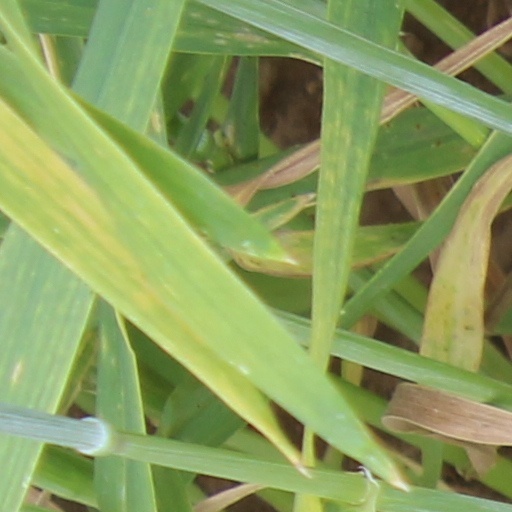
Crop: wheat